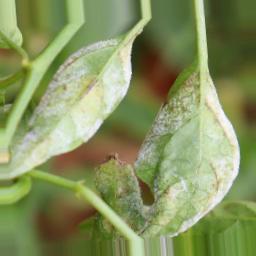
Label: powdery mildew